Sky position (RA, Dec in degrees): 188.063, 10.355
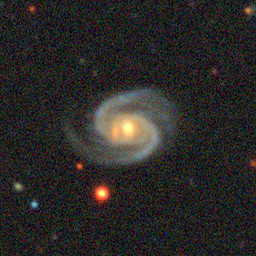
Galaxy morphology: Unbarred Loose Spiral Galaxies